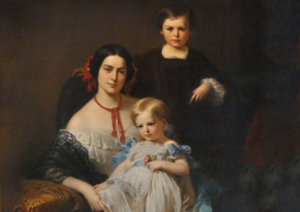
Charlotte Fould (1826-1917), marquise de Breteuil, avec deux de ses enfants, dont Henri (1848-1916)
Henry Le Tonnelier, huitième marquis de Breteuil, est un homme politique français né le 17 septembre 1847 et mort le 4 novembre 1916, à Paris. Ami personnel du roi d'Angleterre Édouard VII, il a été l'un des promoteurs de l'Entente Cordiale.
La famille Fould est une dynastie de banquiers français.